Kuṟiñcippāṭṭu

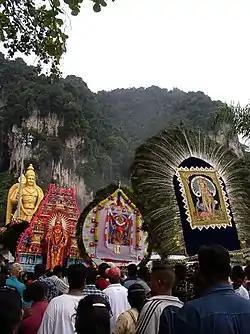
The Text has mentions of Muruga and worshiped by many.

Kuṟiñcippāṭṭu ("lit." "the song of the mountains"), also called the Kurinchipattu or Perumkurinchi, is an ancient Tamil poem in the Sangam literature genre. It is a story about premarital love. Authored by Kapilar, it is the eighth poem in the "Pattuppāṭṭu" anthology. The poem is generally dated to the classical period (2nd- to 3rd-century CE).